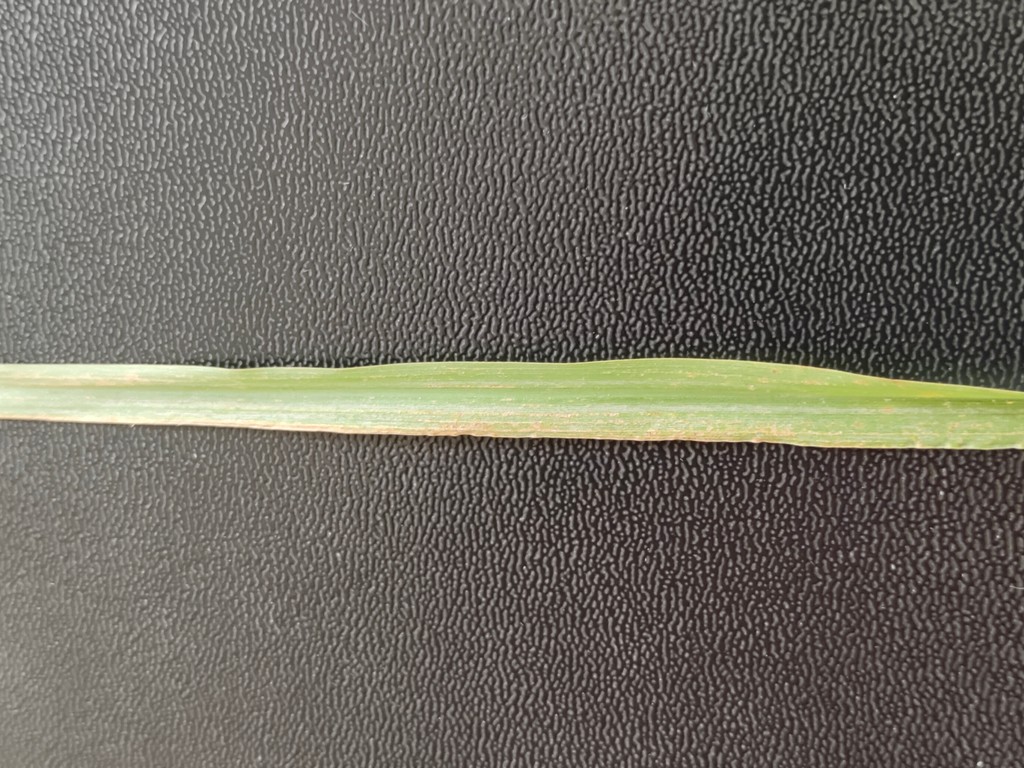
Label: Unhealthy